Jeff Pevar

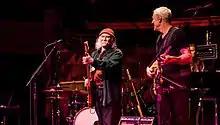
Pevar & Crosby in 2019

Pevar has worked with Crosby, Stills and Nash, Donald Fagen's Rock & Soul Revue, James Taylor, Marc Cohn, Ray Charles, Joe Cocker, Jimmy Webb, Rickie Lee Jones, Dr. John, Carly Simon, Kenny Loggins, Wilson Pickett, Jazz Is Dead, Phil Lesh and Friends, David Foster, Meat Loaf, Phil Collins, Aztec Two-Step, Richie Havens, Odetta, Jonatha Brooke, Willy Deville, Scott Murowski, Joe Linus, Peter Gallway and Pat McGee. He is a founding member of CPR: Crosby, Pevar & Raymond. In 2022 and 2023 Pevar toured with the Gilmour Project performing Pink Floyd songs.